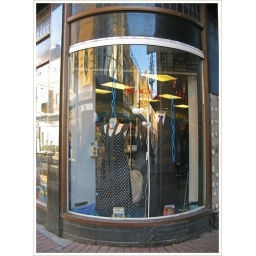
A new dress in the window at last